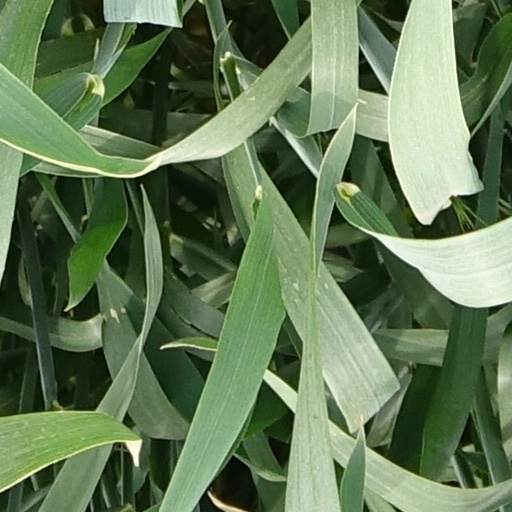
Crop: wheat